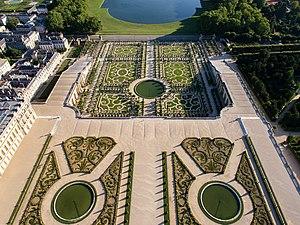
Vue aérienne du parc de Versailles avec le parterre du Midi, le parterre de l'Orangerie et la pièce d'au des Suisses